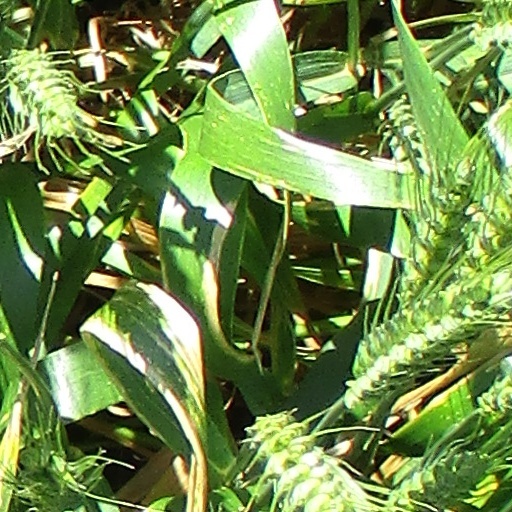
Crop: wheat